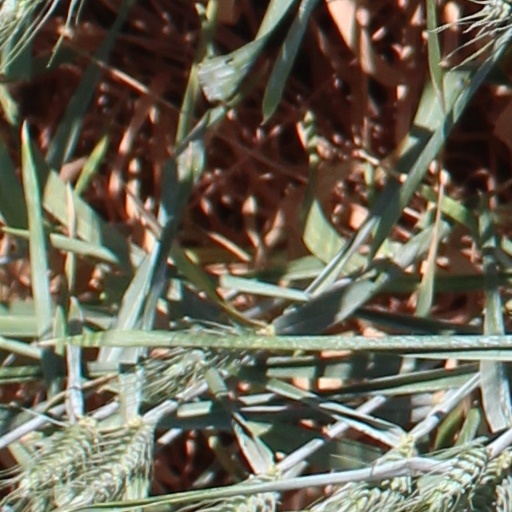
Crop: wheat